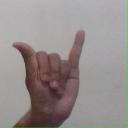
अक्षर: य